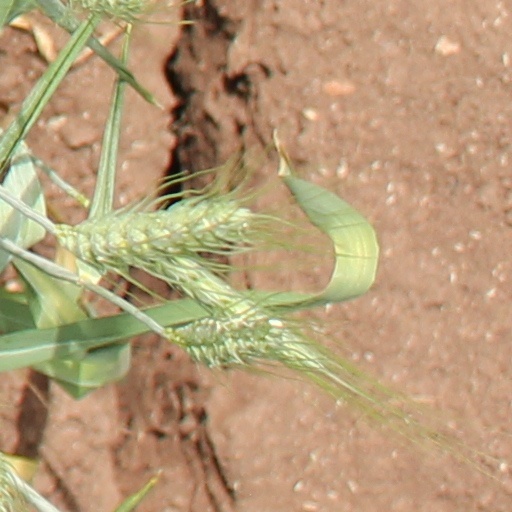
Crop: wheat